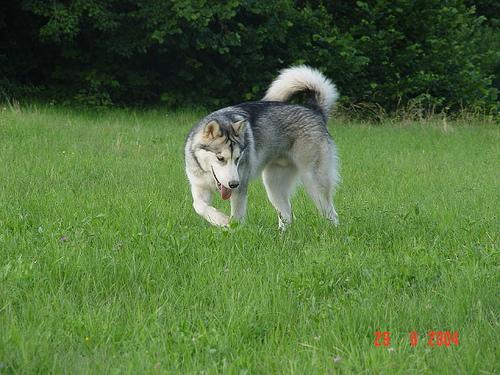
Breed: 1324-n000004-malamute